François-Désiré Froment-Meurice

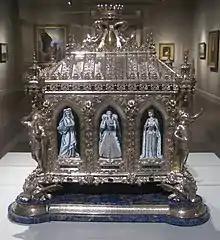
Casket (1867) by Émile Froment-Meurice in collaboration with Félix Duban (LACMA)

His son Émile Froment-Meurice (1837–1913), after some tentative beginnings, carried on the family atelier until 1913. At the Exposition Universelle (1867) the Maison Froment-Meurice exhibited a monumental sculptural overmantel for the Hôtel de Ville, that was lost in the fire that consumed the building during the Paris Commune of 1870. The Paris Tiara, given to Pope Leo XIII by the people of Paris in 1888 to commemorate his Golden Jubilee as a priest, was designed and executed by the younger Froment-Meurice.